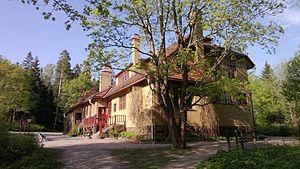
Alexander Mauritz Sebastian Gripenberg est un architecte finlandais.